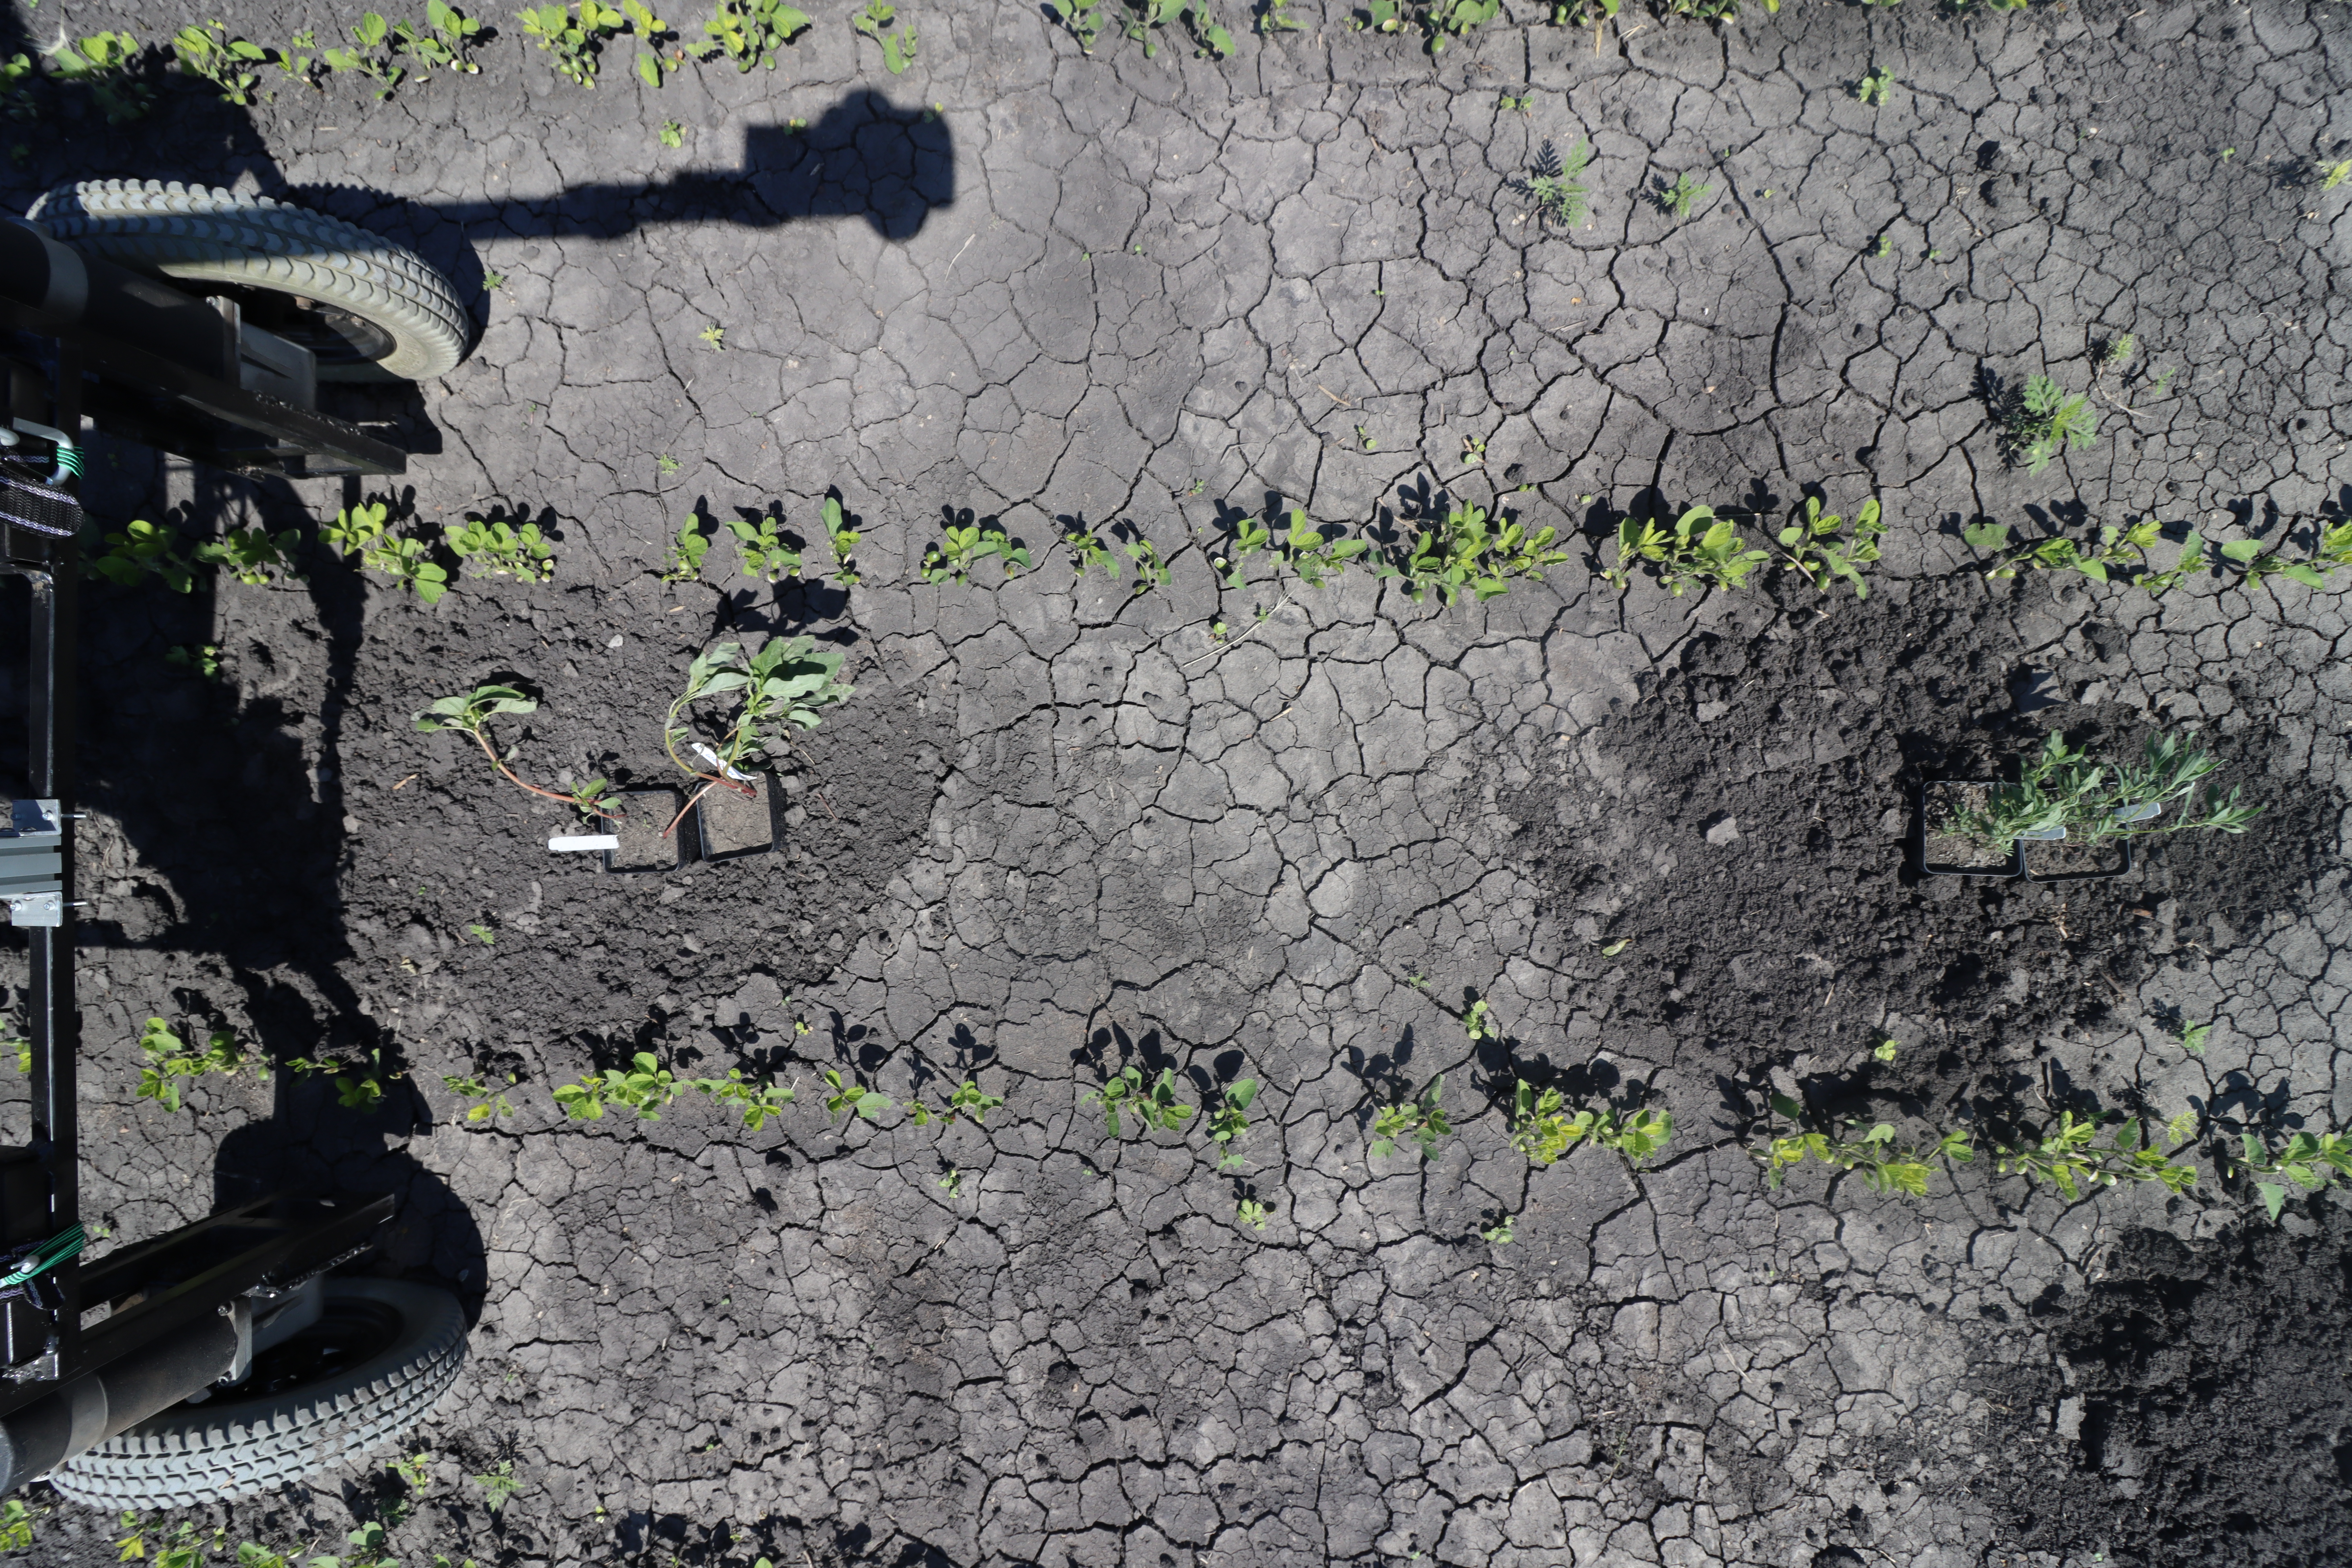
Crop: Soybean
Objects: Soybean, Soybean, Soybean, Soybean, Soybean, Soybean, Soybean, Soybean, Soybean, Soybean, Soybean, Soybean, Soybean, Soybean, Soybean, Soybean, Soybean, Soybean, Soybean, Soybean, Soybean, Waterhemp, Waterhemp, Kochia, Kochia, Ragweed, Soybean, Soybean, Soybean, Soybean, Soybean, Soybean, Soybean, Soybean, Soybean, Ragweed, Ragweed, Soybean, Ragweed, Soybean, Soybean, Soybean, Ragweed, Ragweed, Soybean, Soybean, Soybean, Soybean, Soybean, Soybean